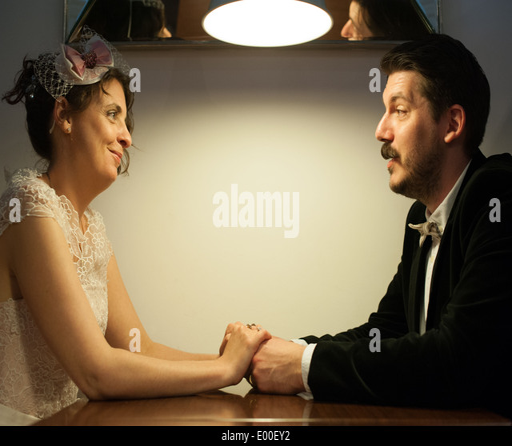
happy bride and groom hold hands over a table in a dining both at a vintage wedding